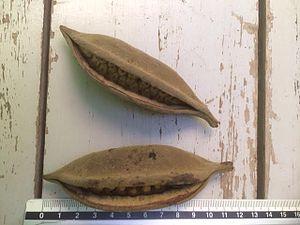
Graines de Brachychiton acerifolius dans la navette ouverte
Brachychiton acerifolius est une espèce végétale de la famille des Malvaceae. C'est un grand arbre originaire de régions subtropicales de la côte orientale de l'Australie. Il est célèbre pour les fleurs rouge vif en cloche qui couvrent souvent l'arbre tout entier quand il a perdu ses feuilles. Avec d'autres membres du genre Brachychiton, il est communément appelé Kurrajong en Australie.
Brachychiton est un genre de 31 espèces d'arbres et de grand buissons originaires pour 30 d'entre eux de l'Australie et pour 1 de Nouvelle-Guinée. Elles sont quelquefois appelées arbres-bouteilles. C'est un genre de la famille des Sterculiaceae. Les études de fossiles en Nouvelle-Galles du Sud et en Nouvelle-Zélande montrent qu'ils existaient déjà au Tertiaire, il y a 50 millions d'années.